Keystroke logging

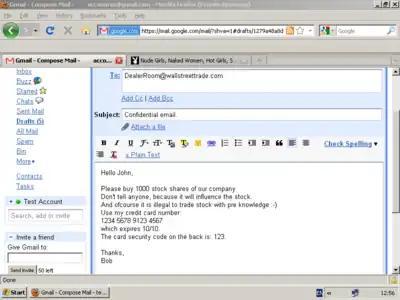
A keylogger example of a screen capture, which holds potentially confidential and private information. The image below holds the corresponding keylogger text result.

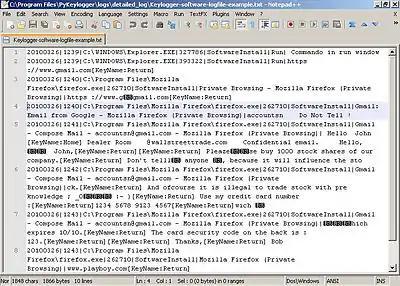
A logfile from a software-based keylogger, based on the screen capture above

A software-based keylogger is a computer program designed to record any input from the keyboard. Keyloggers are used in IT organizations to troubleshoot technical problems with computers and business networks. Families and businesspeople use keyloggers legally to monitor network usage without their users' direct knowledge. Microsoft publicly stated that Windows 10 has a built-in keylogger in its final version "to improve typing and writing services". However, malicious individuals can use keyloggers on public computers to steal passwords or credit card information. Most keyloggers are not stopped by HTTPS encryption because that only protects data in transit between computers; software-based keyloggers run on the affected user's computer, reading keyboard inputs directly as the user types.